Donte Thomas

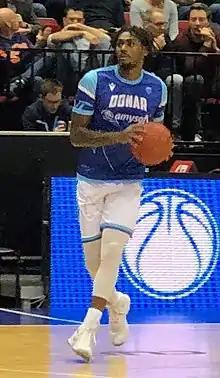
Thomas with Donar in November 2019

Donte Thomas (born May 6, 1996) is an American basketball player who last played for the Heroes Den Bosch of the BNXT League. He played college basketball for the Bradley Braves before turning professional in 2018. Standing at , Thomas plays as power forward.